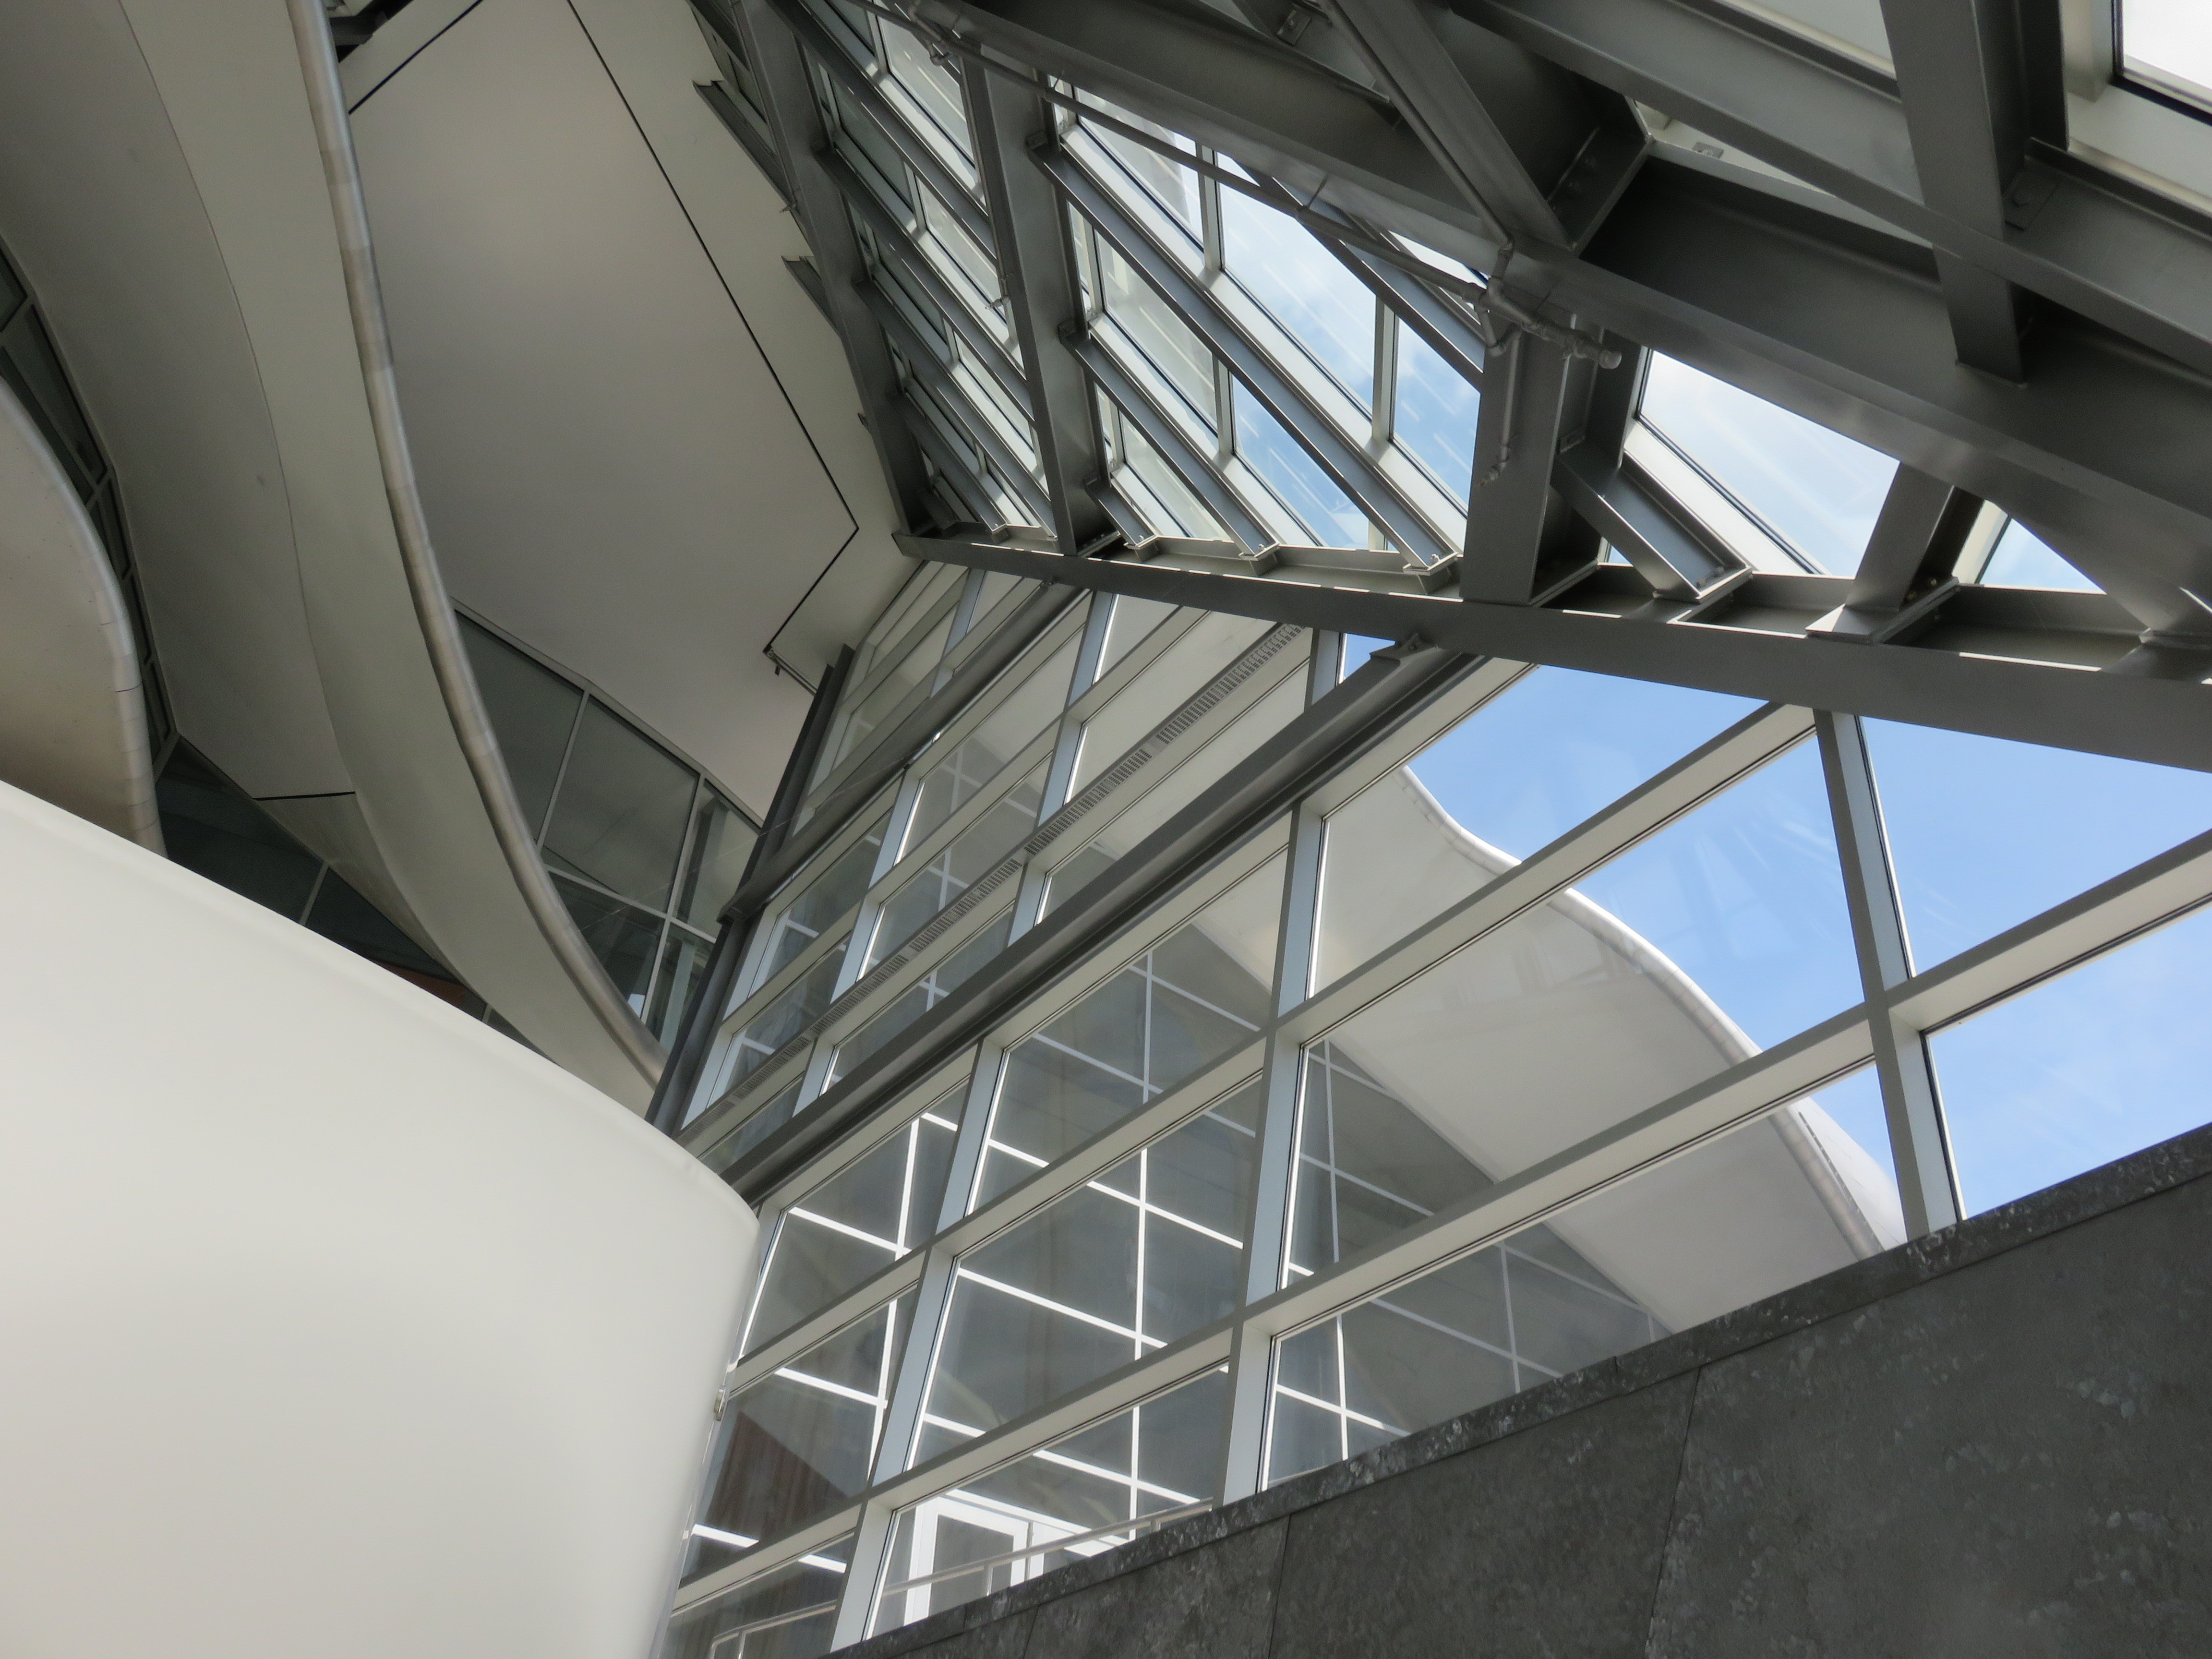
architecture, structure, interior, window, urban, ceiling, line, facade, professional, interior design, design, stairs, symmetry, headquarters, daylighting